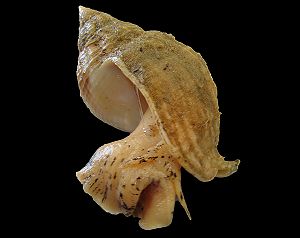
Konksnegl
Konken (Buccinum undatum).Foto: Hans Hillewaert
Konksneglen, også kaldet konk eller konkylie, er en op til 14 cm høj forgællesnegl, der lever på sandet eller stenet bund i Nordatlanten. I Danmark er den almindelig i alle farvande, fra ganske lavt vand til 100 meters dybde. Små skaller er rødlige, mens de større er mere grå.